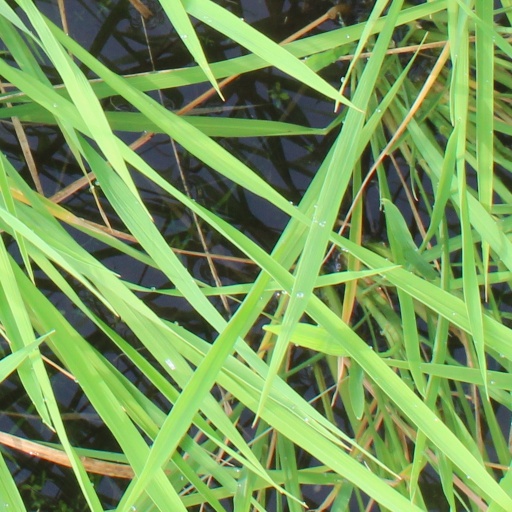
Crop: rice